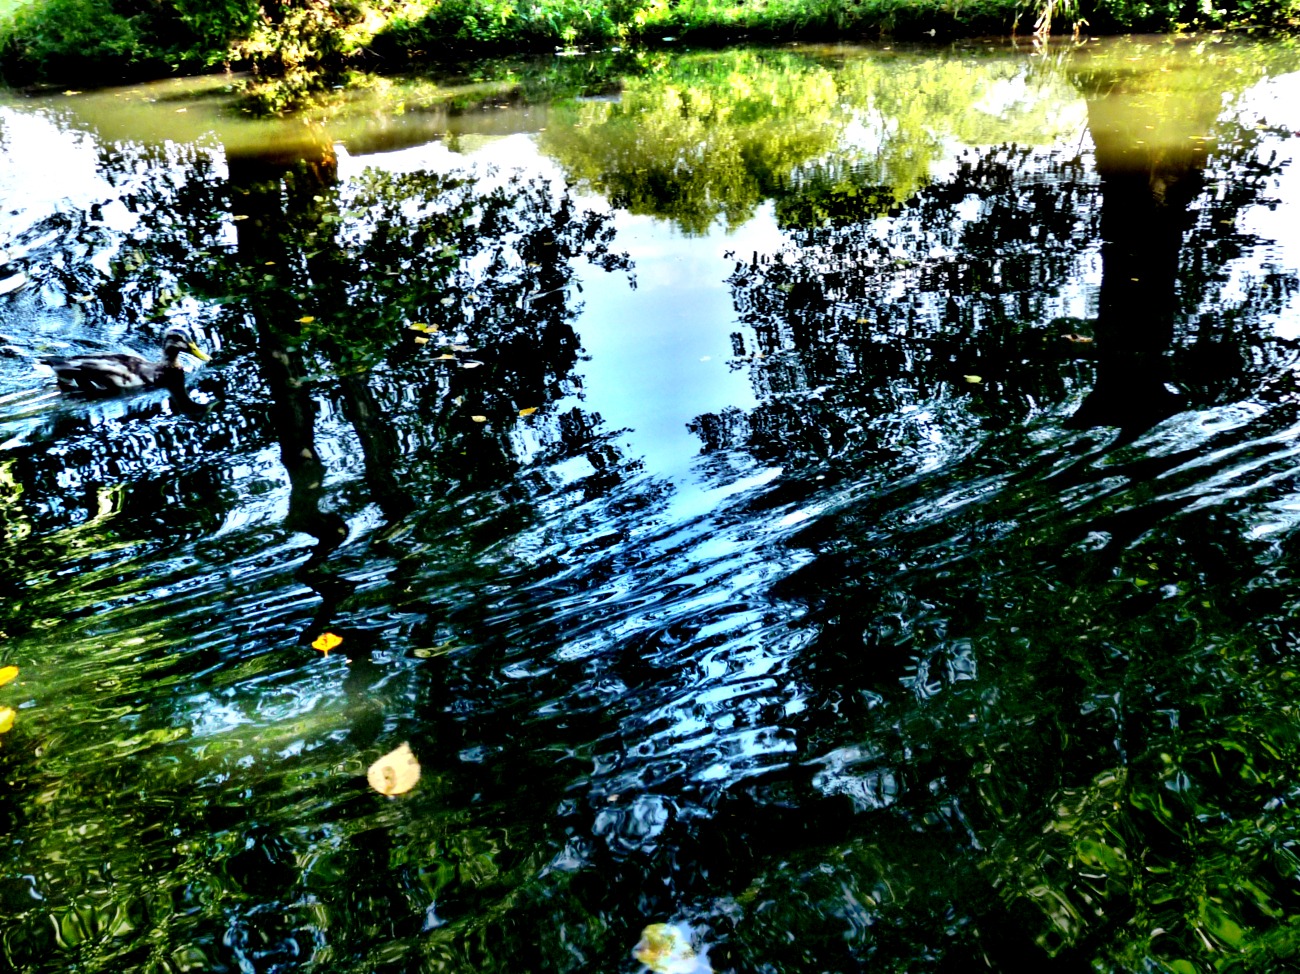
tree, water, nature, forest, grass, swamp, wilderness, light, plant, sunlight, leaf, flower, river, pond, stream, green, reflection, jungle, autumn, shadow, botany, garden, flora, trees, leaves, rainforest, wetland, woodland, habitat, shadow play, natural environment, woody plant